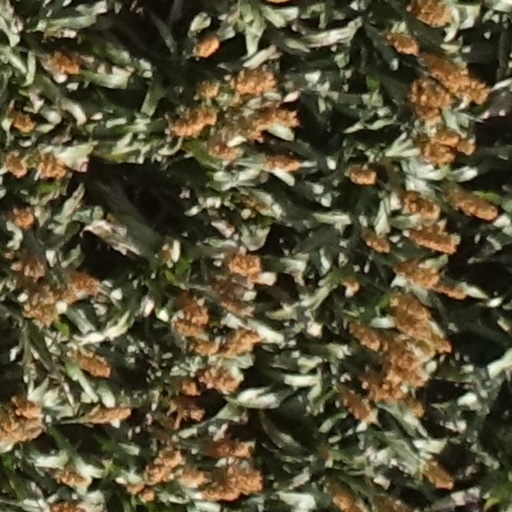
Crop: sorghum